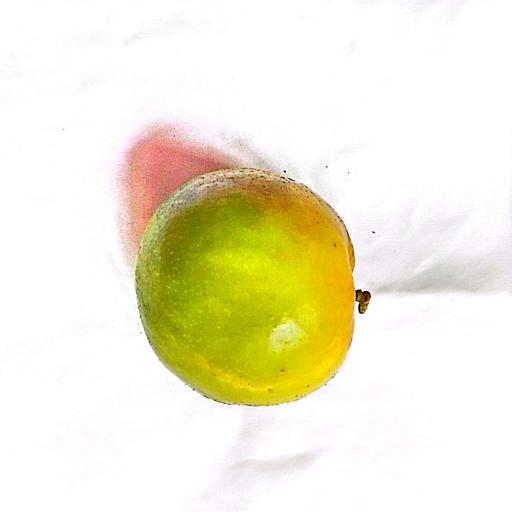
Label: healthy